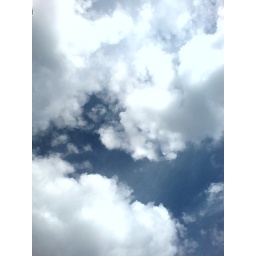
The sky under my roof